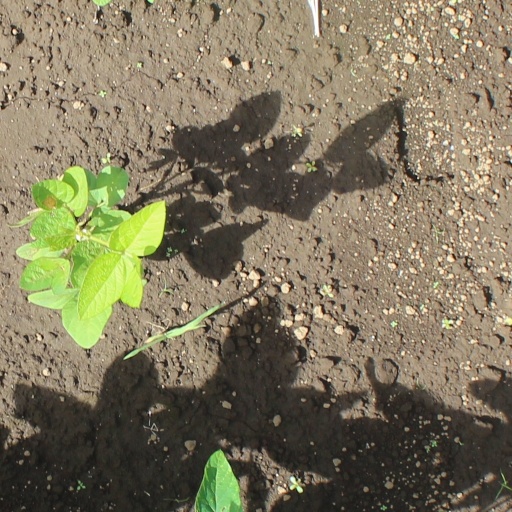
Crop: soybean